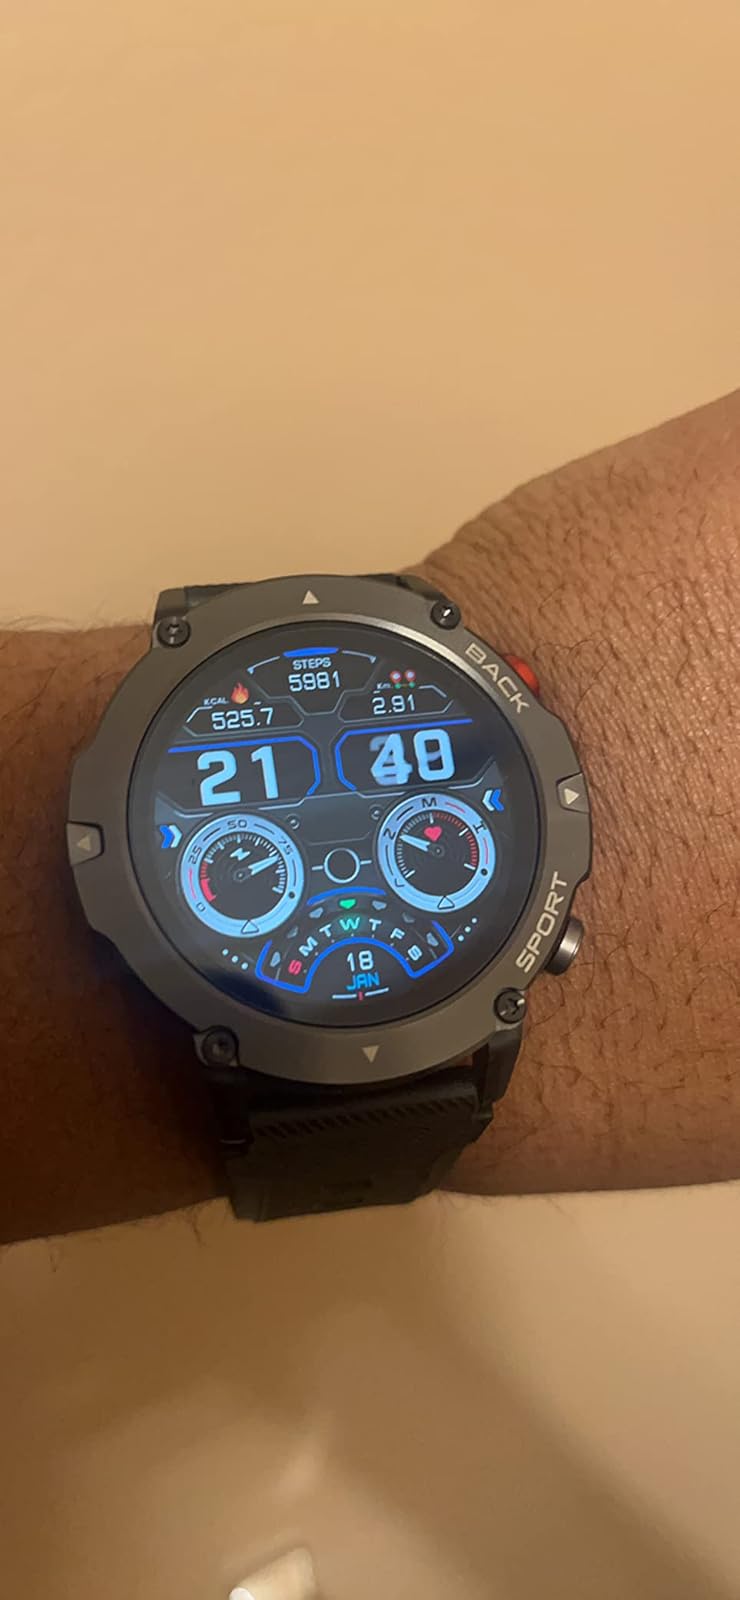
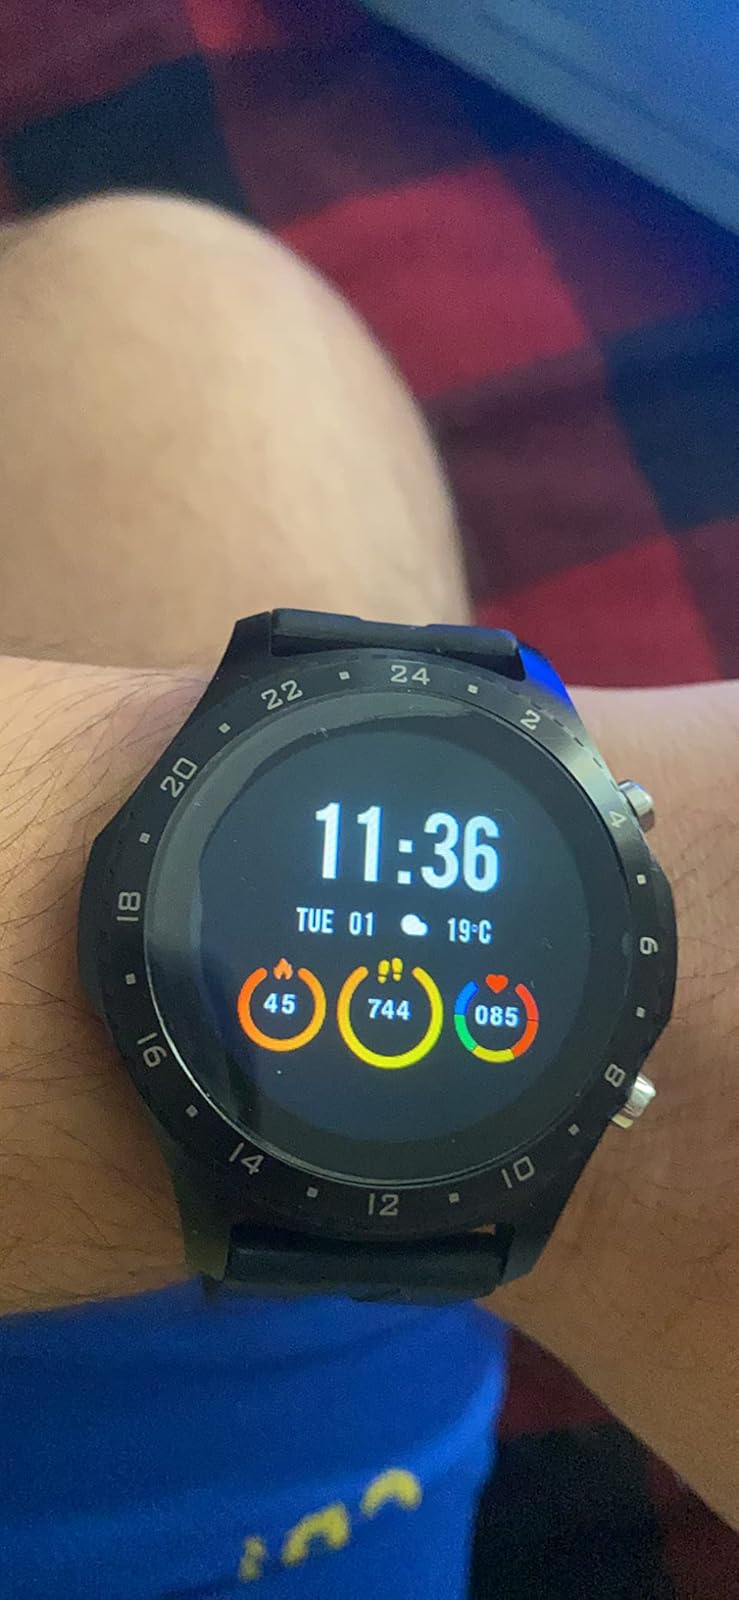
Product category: smartwatch
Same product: no